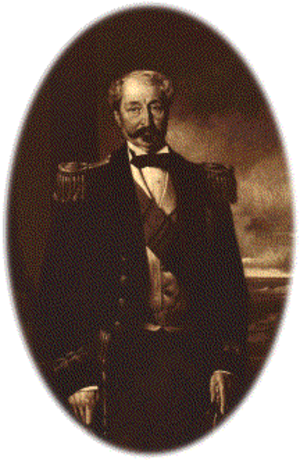
Thomas Egerton, 2ᵉ comte de Wilton GCH, PC, connu comme Thomas Grosvenor jusqu'en 1814, est un noble britannique et politicien Tory. Il a servi en tant que Lord-intendant en 1835, ddans le gouvernement de Robert Peel.